Bernardine (film)

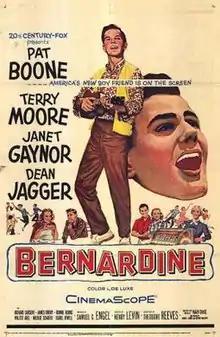
Film poster

Bernardine is a 1957 American musical film directed by Henry Levin and starring Pat Boone in his feature film debut, Terry Moore, Dean Jagger, Dick Sargent, and (in her last film, after a 19-year hiatus) Janet Gaynor. The 1952 play upon which the movie is based was written by Mary Coyle Chase, the Denver playwright who also wrote the popular 1944 Broadway play "Harvey". The title song, with words and music by Johnny Mercer, became a hit record for Boone.